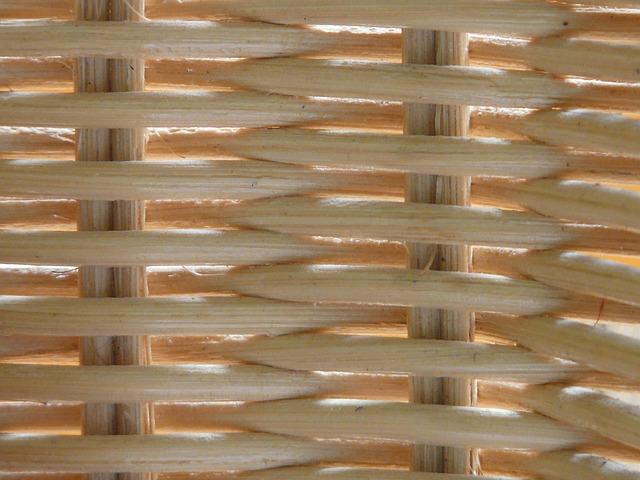
Texture: braided